Cube mapping

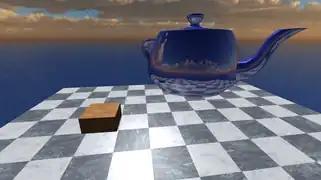
Cube-mapped reflections in action

Basic environment mapping uses a static cube map - although the object can be moved and distorted, the reflected environment stays consistent. However, a cube map texture can be consistently updated to represent a dynamically changing environment (for example, trees swaying in the wind). A simple yet costly way to generate dynamic reflections, involves building the cube maps at runtime for every frame. Although this is far less efficient than static mapping because of additional rendering steps, it can still be performed at interactive rates.